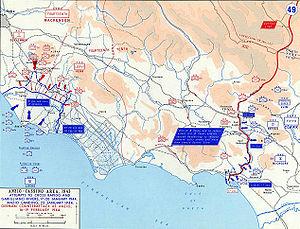
La bataille du Belvédère est une opération militaire menée pendant la Seconde Guerre mondiale par les troupes alliées en Italie. Il s'agit de l'un des faits d'armes les plus brillants conduits par l'armée française pendant la campagne d'Italie. Ce fait d'armes contribua à restaurer la crédibilité de l'armée française auprès des Américains, notamment auprès du commandant de la Vᵉ Armée, Mark Wayne Clark.